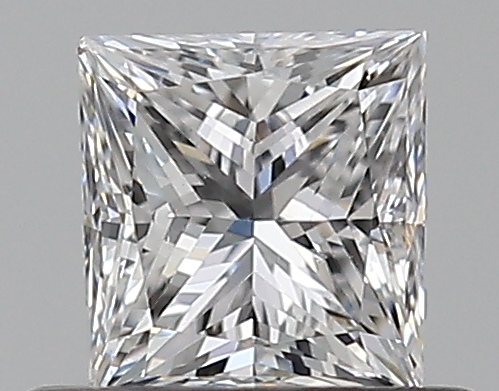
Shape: princess
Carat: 0.5
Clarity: VS2
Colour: D
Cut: GD
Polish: EX
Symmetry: GD
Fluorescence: N
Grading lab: GIA
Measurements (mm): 4.34 x 4.14 x 3.25